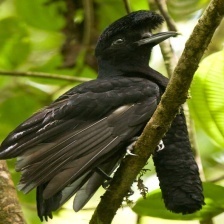
Species: UMBRELLA BIRD
Scientific name: CEPHALOPTERUS